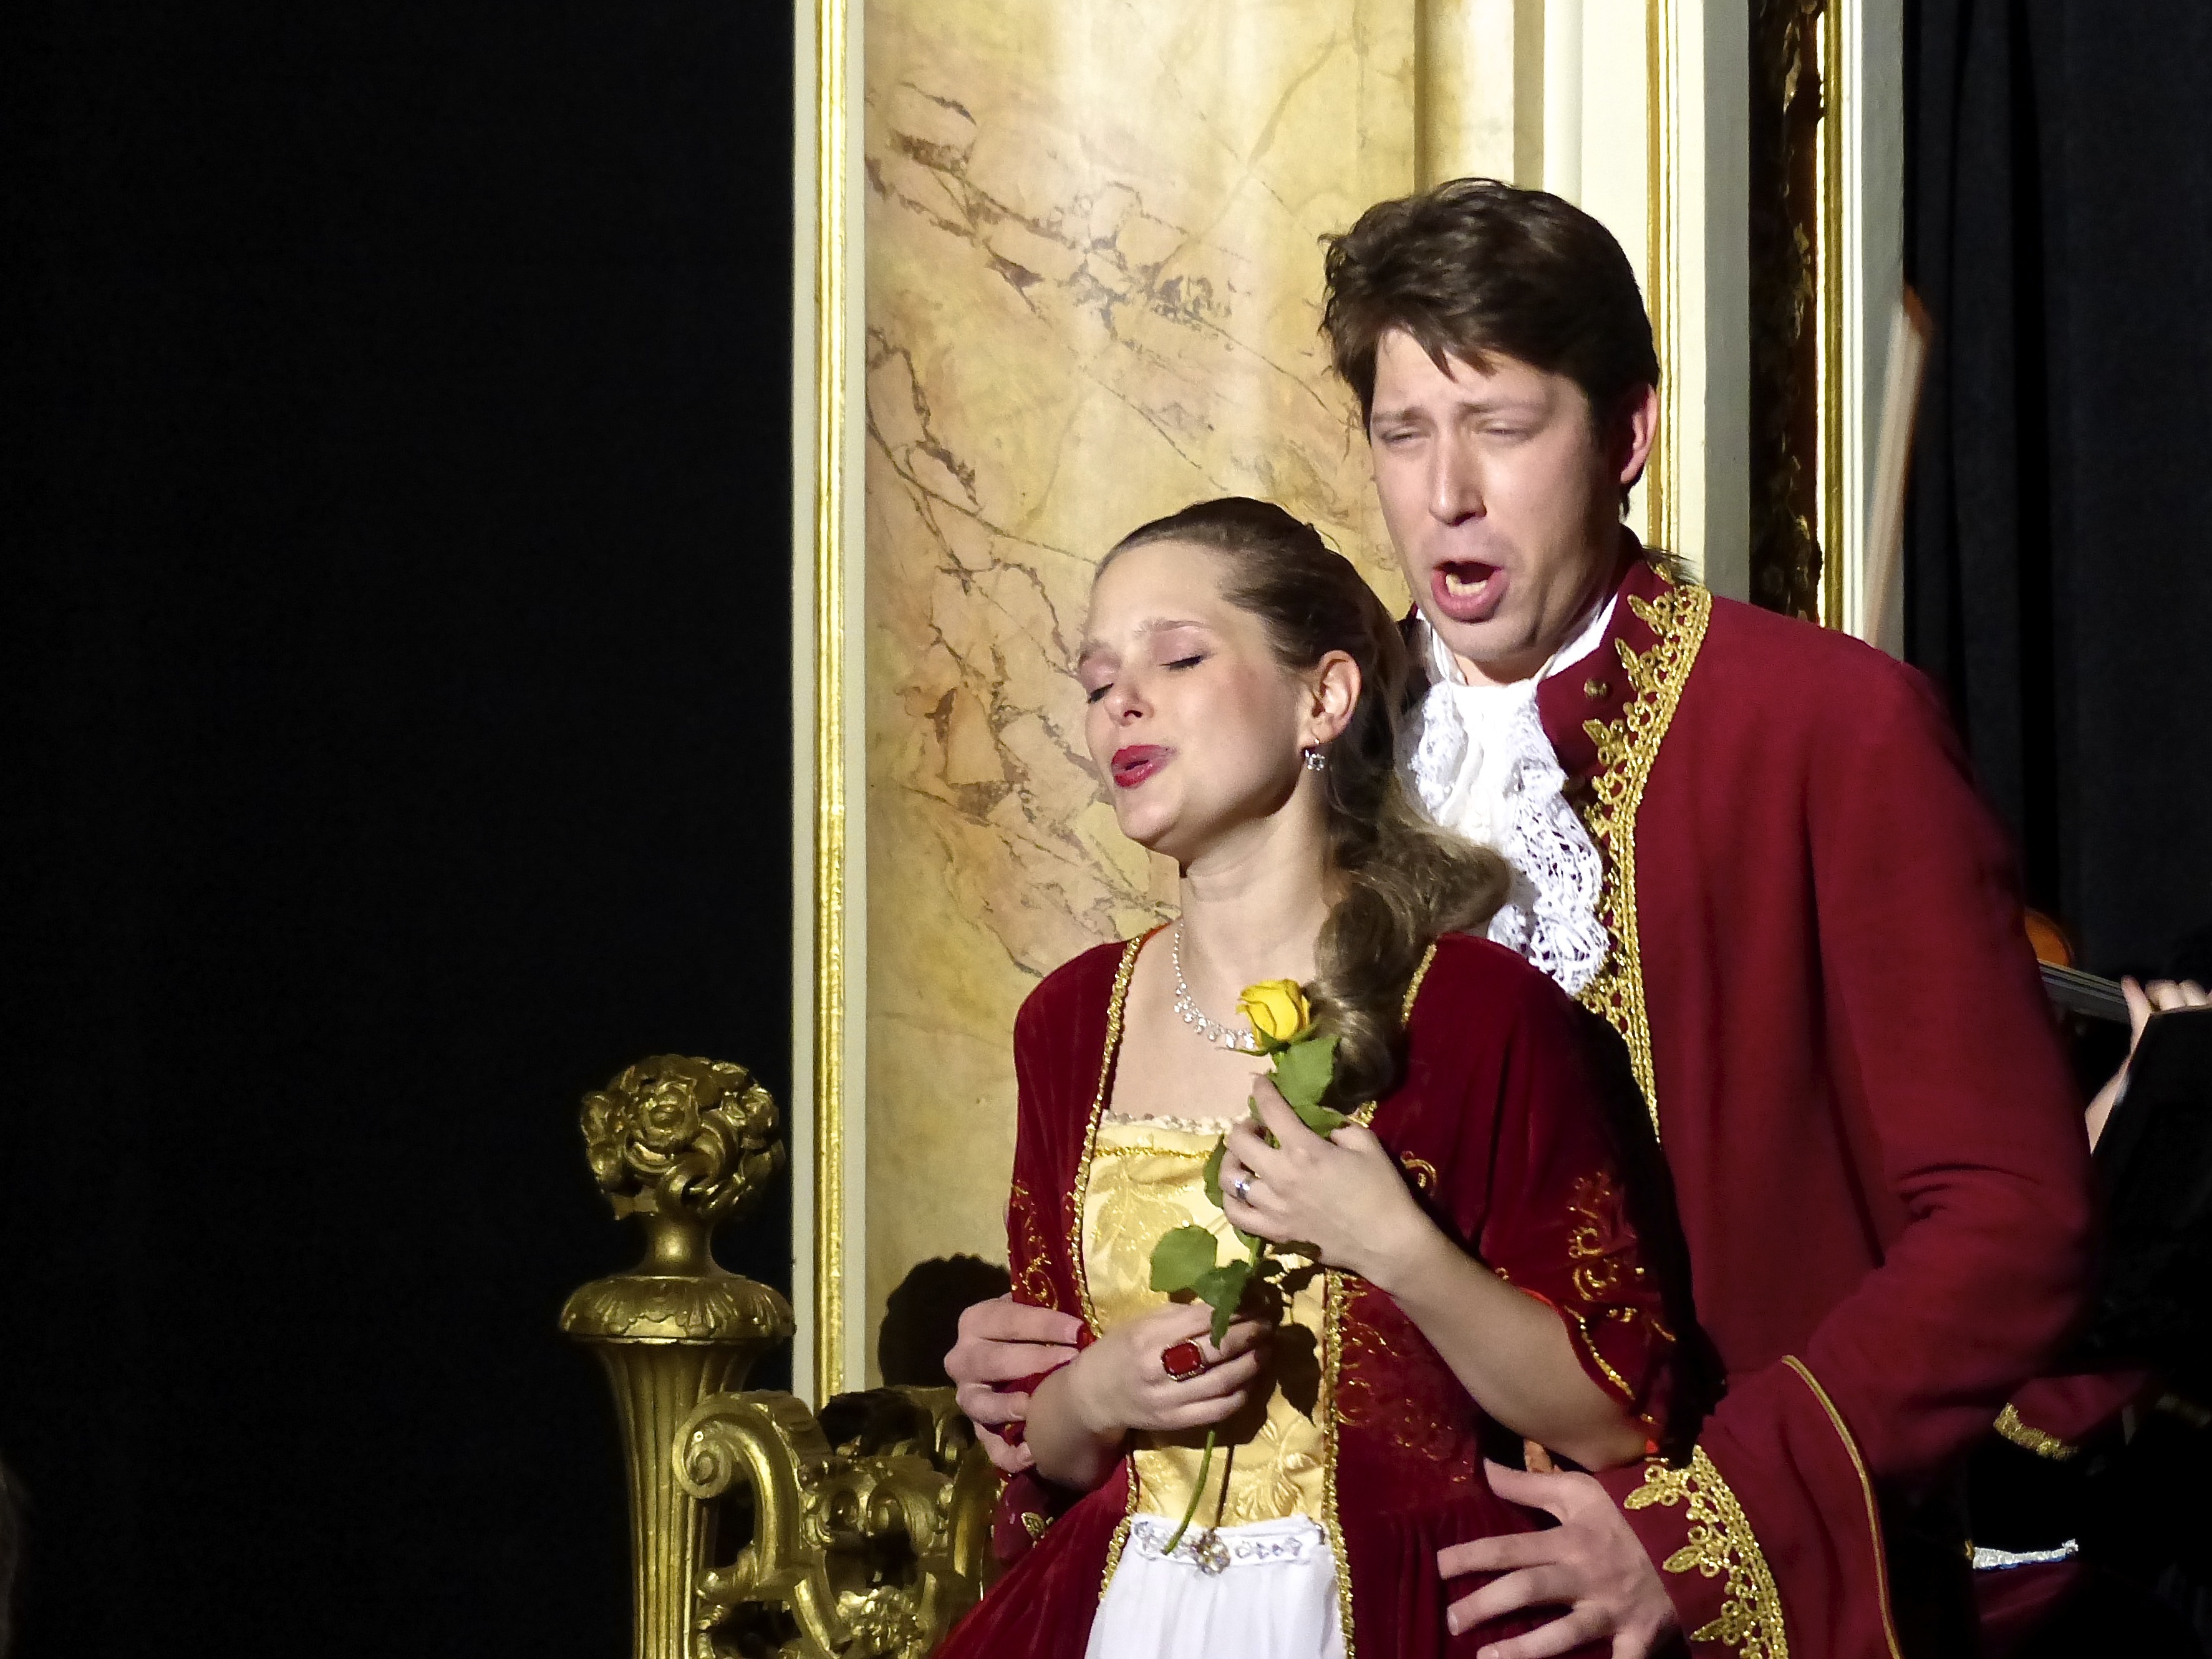
music, travel, concert, europe, hall, opera, prague, wedding, bride, groom, marriage, ceremony, grand, hotel, performance, dinner, photograph, event, czech, bohemia, praha, amadeus, ensemble, mozart, boccaccio, tereziesvarcova, danielklansky, formal wear